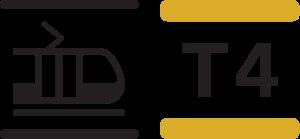
La ligne 4 du tramway d'Île-de-France est une ligne du tramway d'Île-de-France exploitée par la SNCF reliant Aulnay-sous-Bois d'une part, et Montfermeil d'autre part, à Bondy, dans le département de la Seine-Saint-Denis. Elle est longue de 12,6 kilomètres et se sépare en deux branches.